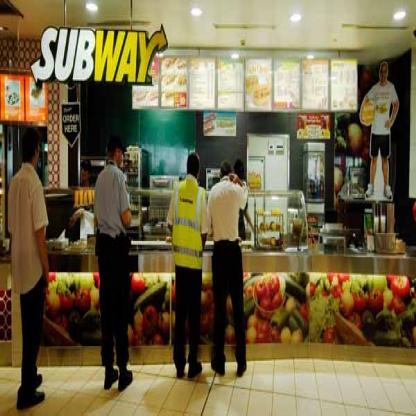
Scene: Indoor